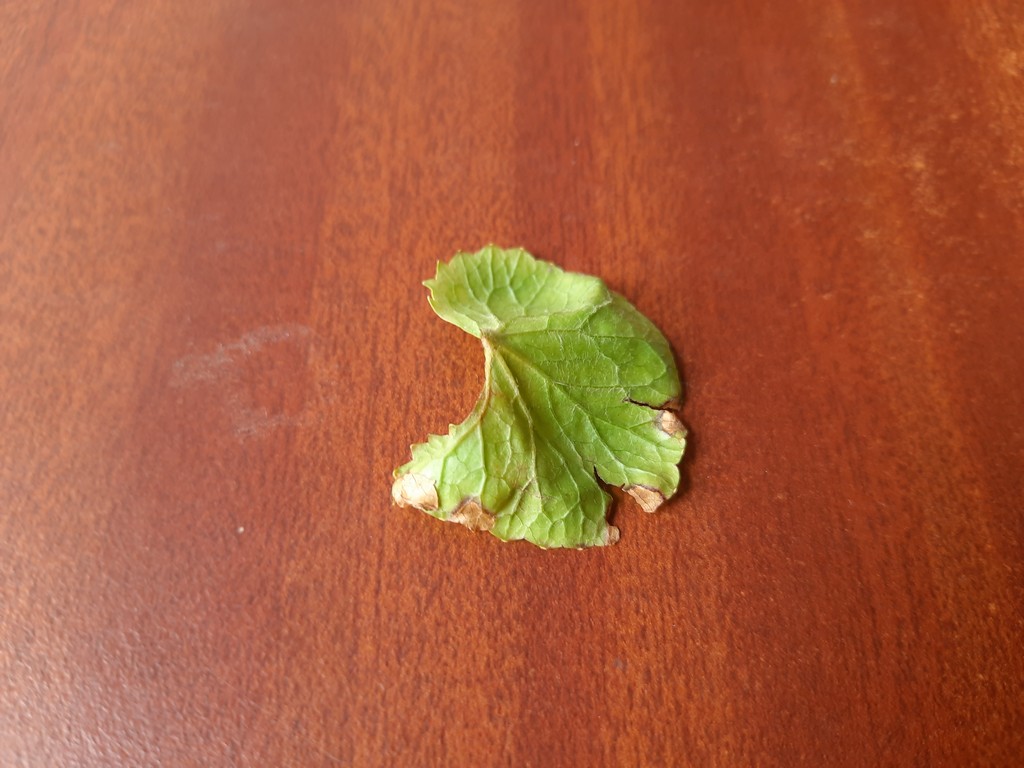
Label: Unhealthy